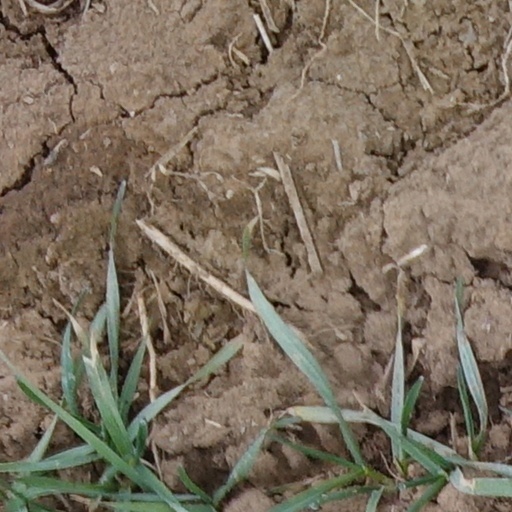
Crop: wheat